Tsetse fly

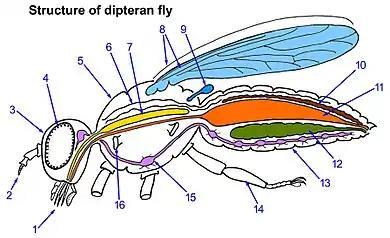
1-Complex mouthparts, 2-Paired antennae, 3-Head, 4-Compound eye, 5-Thorax, 6-Open tube heart, 7-Salivary gland, 8-One pair of wings, 9-Halter, 10-Excretory (Malpighian) tube, 11-Gut, 12-Ovary (or testis), 13-Abdomen, 14-Legs (3 pairs), 15-Thoracic ganglion of nervous system, 16-Spiracle opening to respiratory tube (trachea)

Most tsetse flies are, physically, very tough. Houseflies, and even horseflies, are easily killed with a flyswatter, for example; a great deal of effort is needed to crush a tsetse fly.